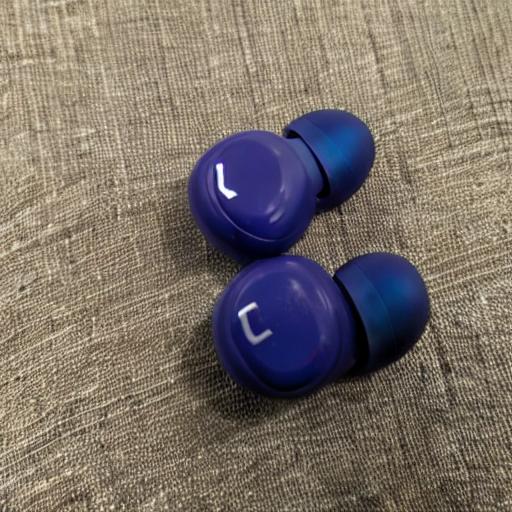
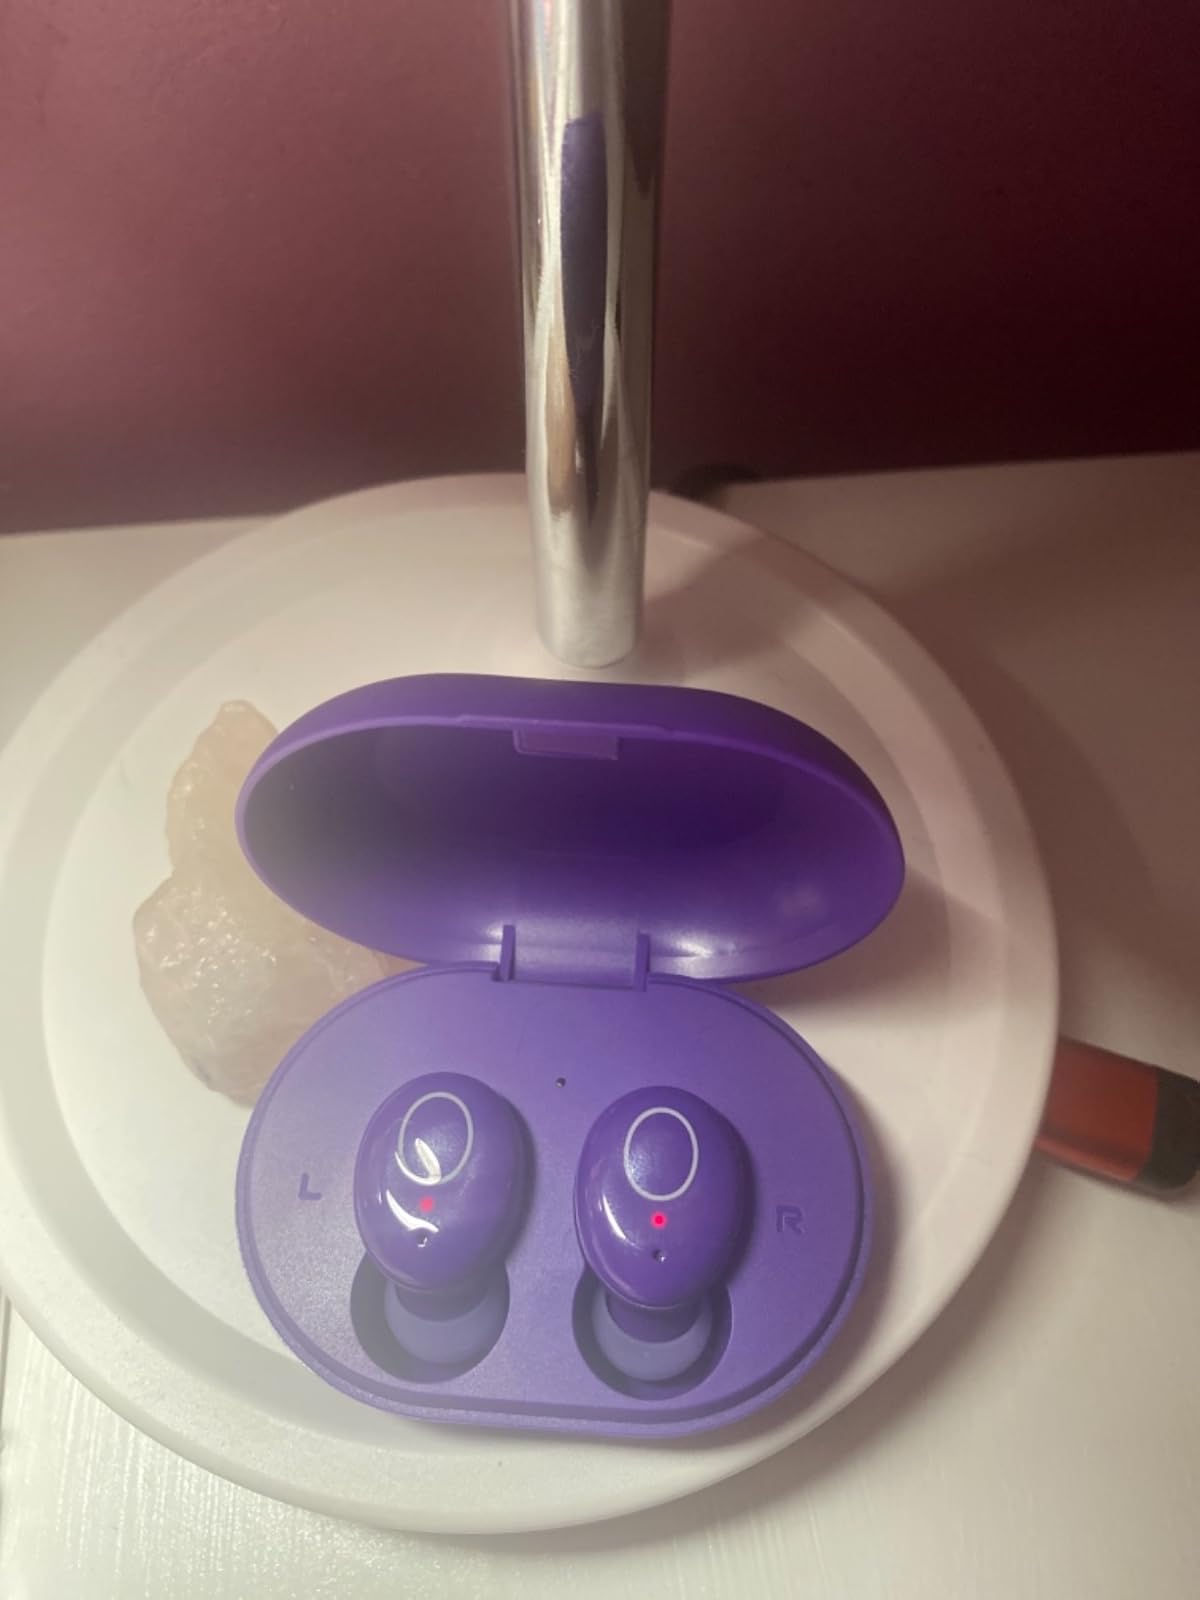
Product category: earbuds
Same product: no